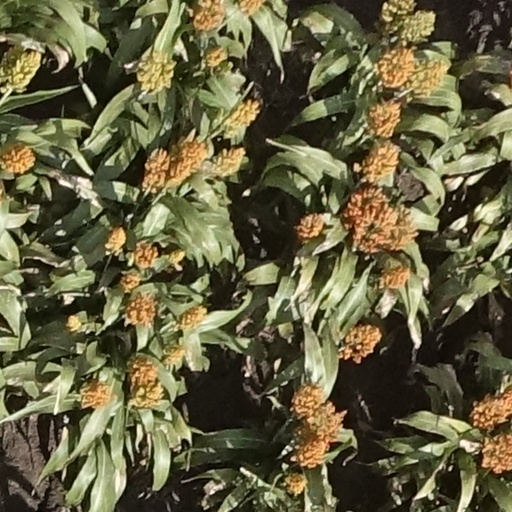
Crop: sorghum